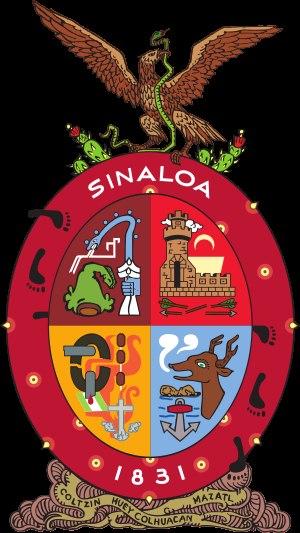
L'État de Sinaloa est divisé en 18 municipalités. La capitale est Culiacán Rosales.